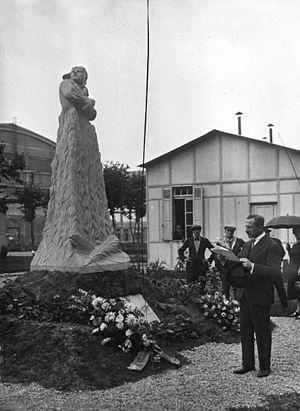
Bernard Henri Marie Léonard Barny de Romanet, né le 28 janvier 1894 à Saint-Maurice-de-Satonnay, Saône-et-Loire, et mort le 23 septembre 1921 à Étampes, Essonne, est un pilote qui figure parmi les plus glorieux as français de la Première Guerre mondiale.